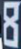
Number: 8